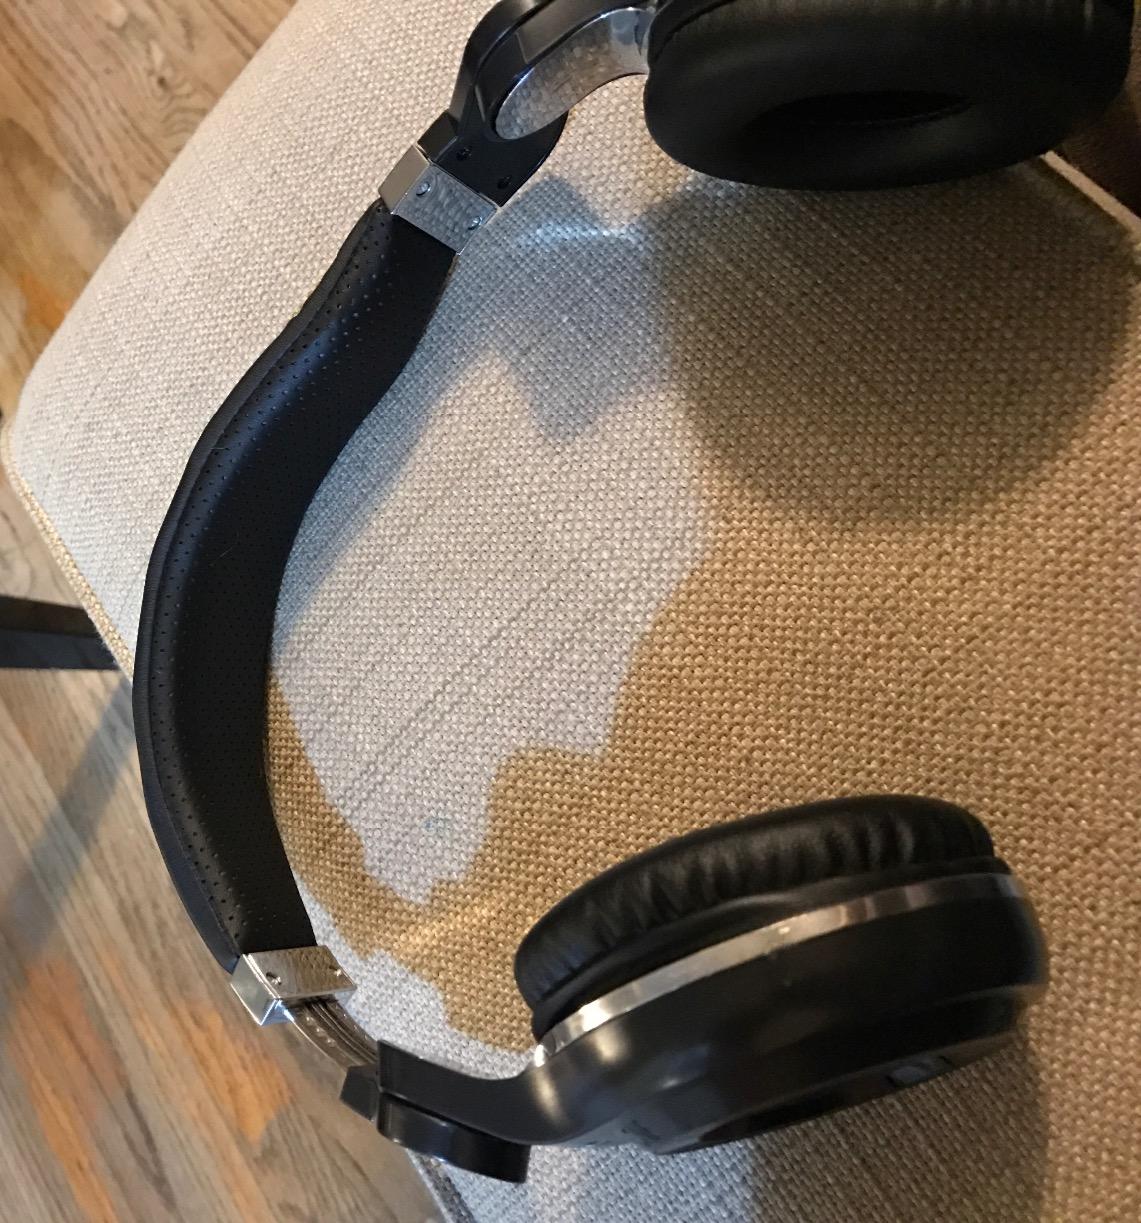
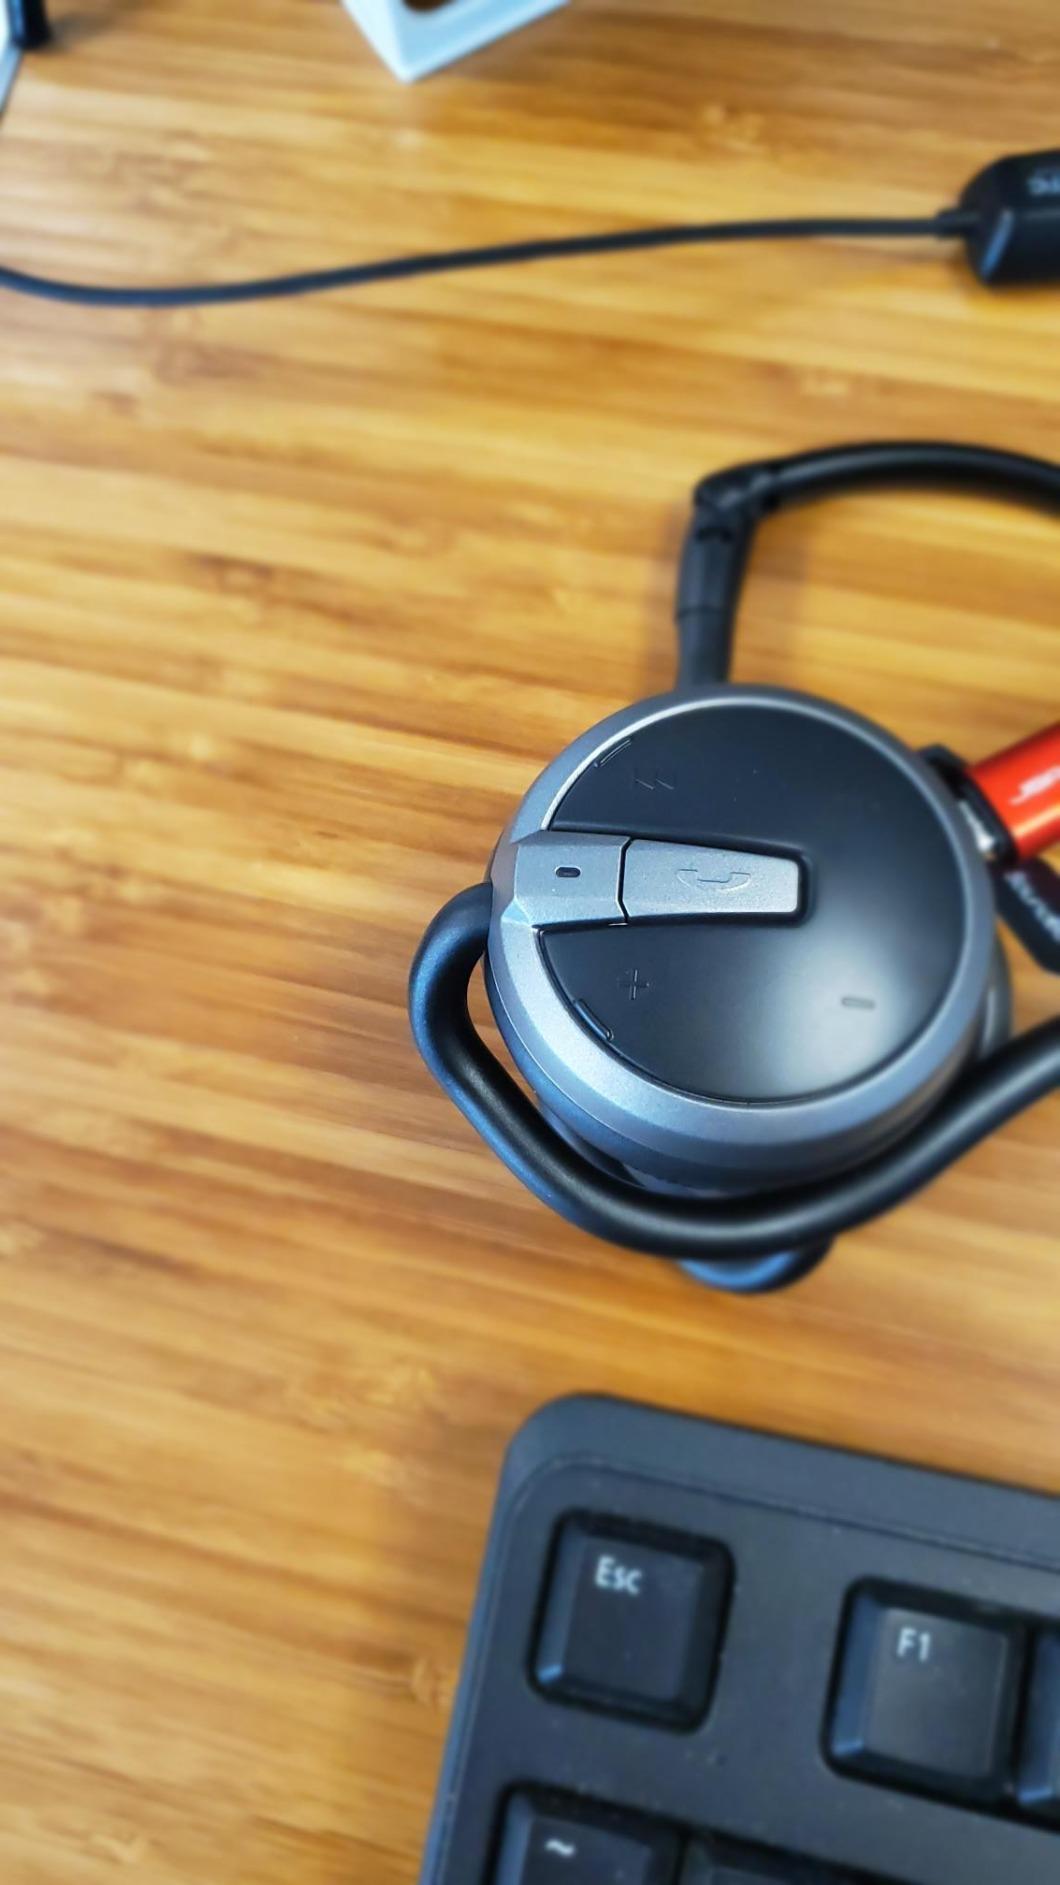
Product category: headphones
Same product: no